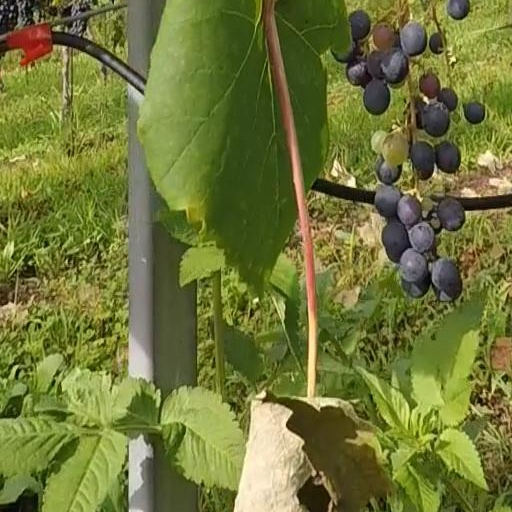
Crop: grape